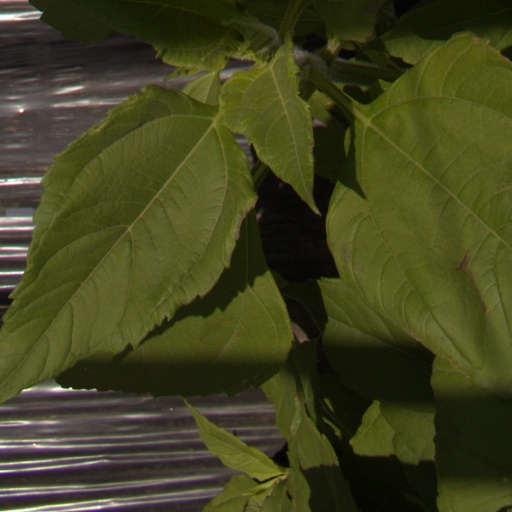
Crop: Jerusalem artichoke